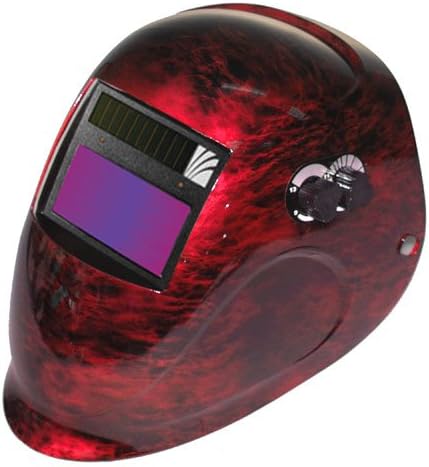
ArcOne 5000V-1124 Shade Master Red Fusion Welding Helmet
Category: Tools & Home Improvement
From the Manufacturer ArcOne 5000V-1124 Shade Master Red Fusion Welding Helmet is an auto-darkening welding helmet. Select from five different auto-darkening welding filters with the highest level of UV/IR protection up to 16. Solar powered so there are never any batteries to change. Helmets provide complete head, neck, and ear coverage. Both come with front loaded polycarbonate replacement and perma-lok ratchet headgear that locks in place for a precise, comfortable fit. Helmets are constructed of flame retardant nylon. Unique design channels fumes away from welders. Perfect for all welding applications. Enough room for a respirator. This helmet features a light state of 4, and a dark state of 9 - 13. There is a fixed sensitivity control and a viewing area of 7.25 square inches. The TIG rating Amps is 5, and there are two independent sensors on this helmet.
Features: 100% Nylon | Solar powered, so there are never any batteries to change | Complete head, neck and ear coverage | Front loaded polycarbonate replacement | Perma-lok ratchet headgear locks into place | Made with flame retardant nylon